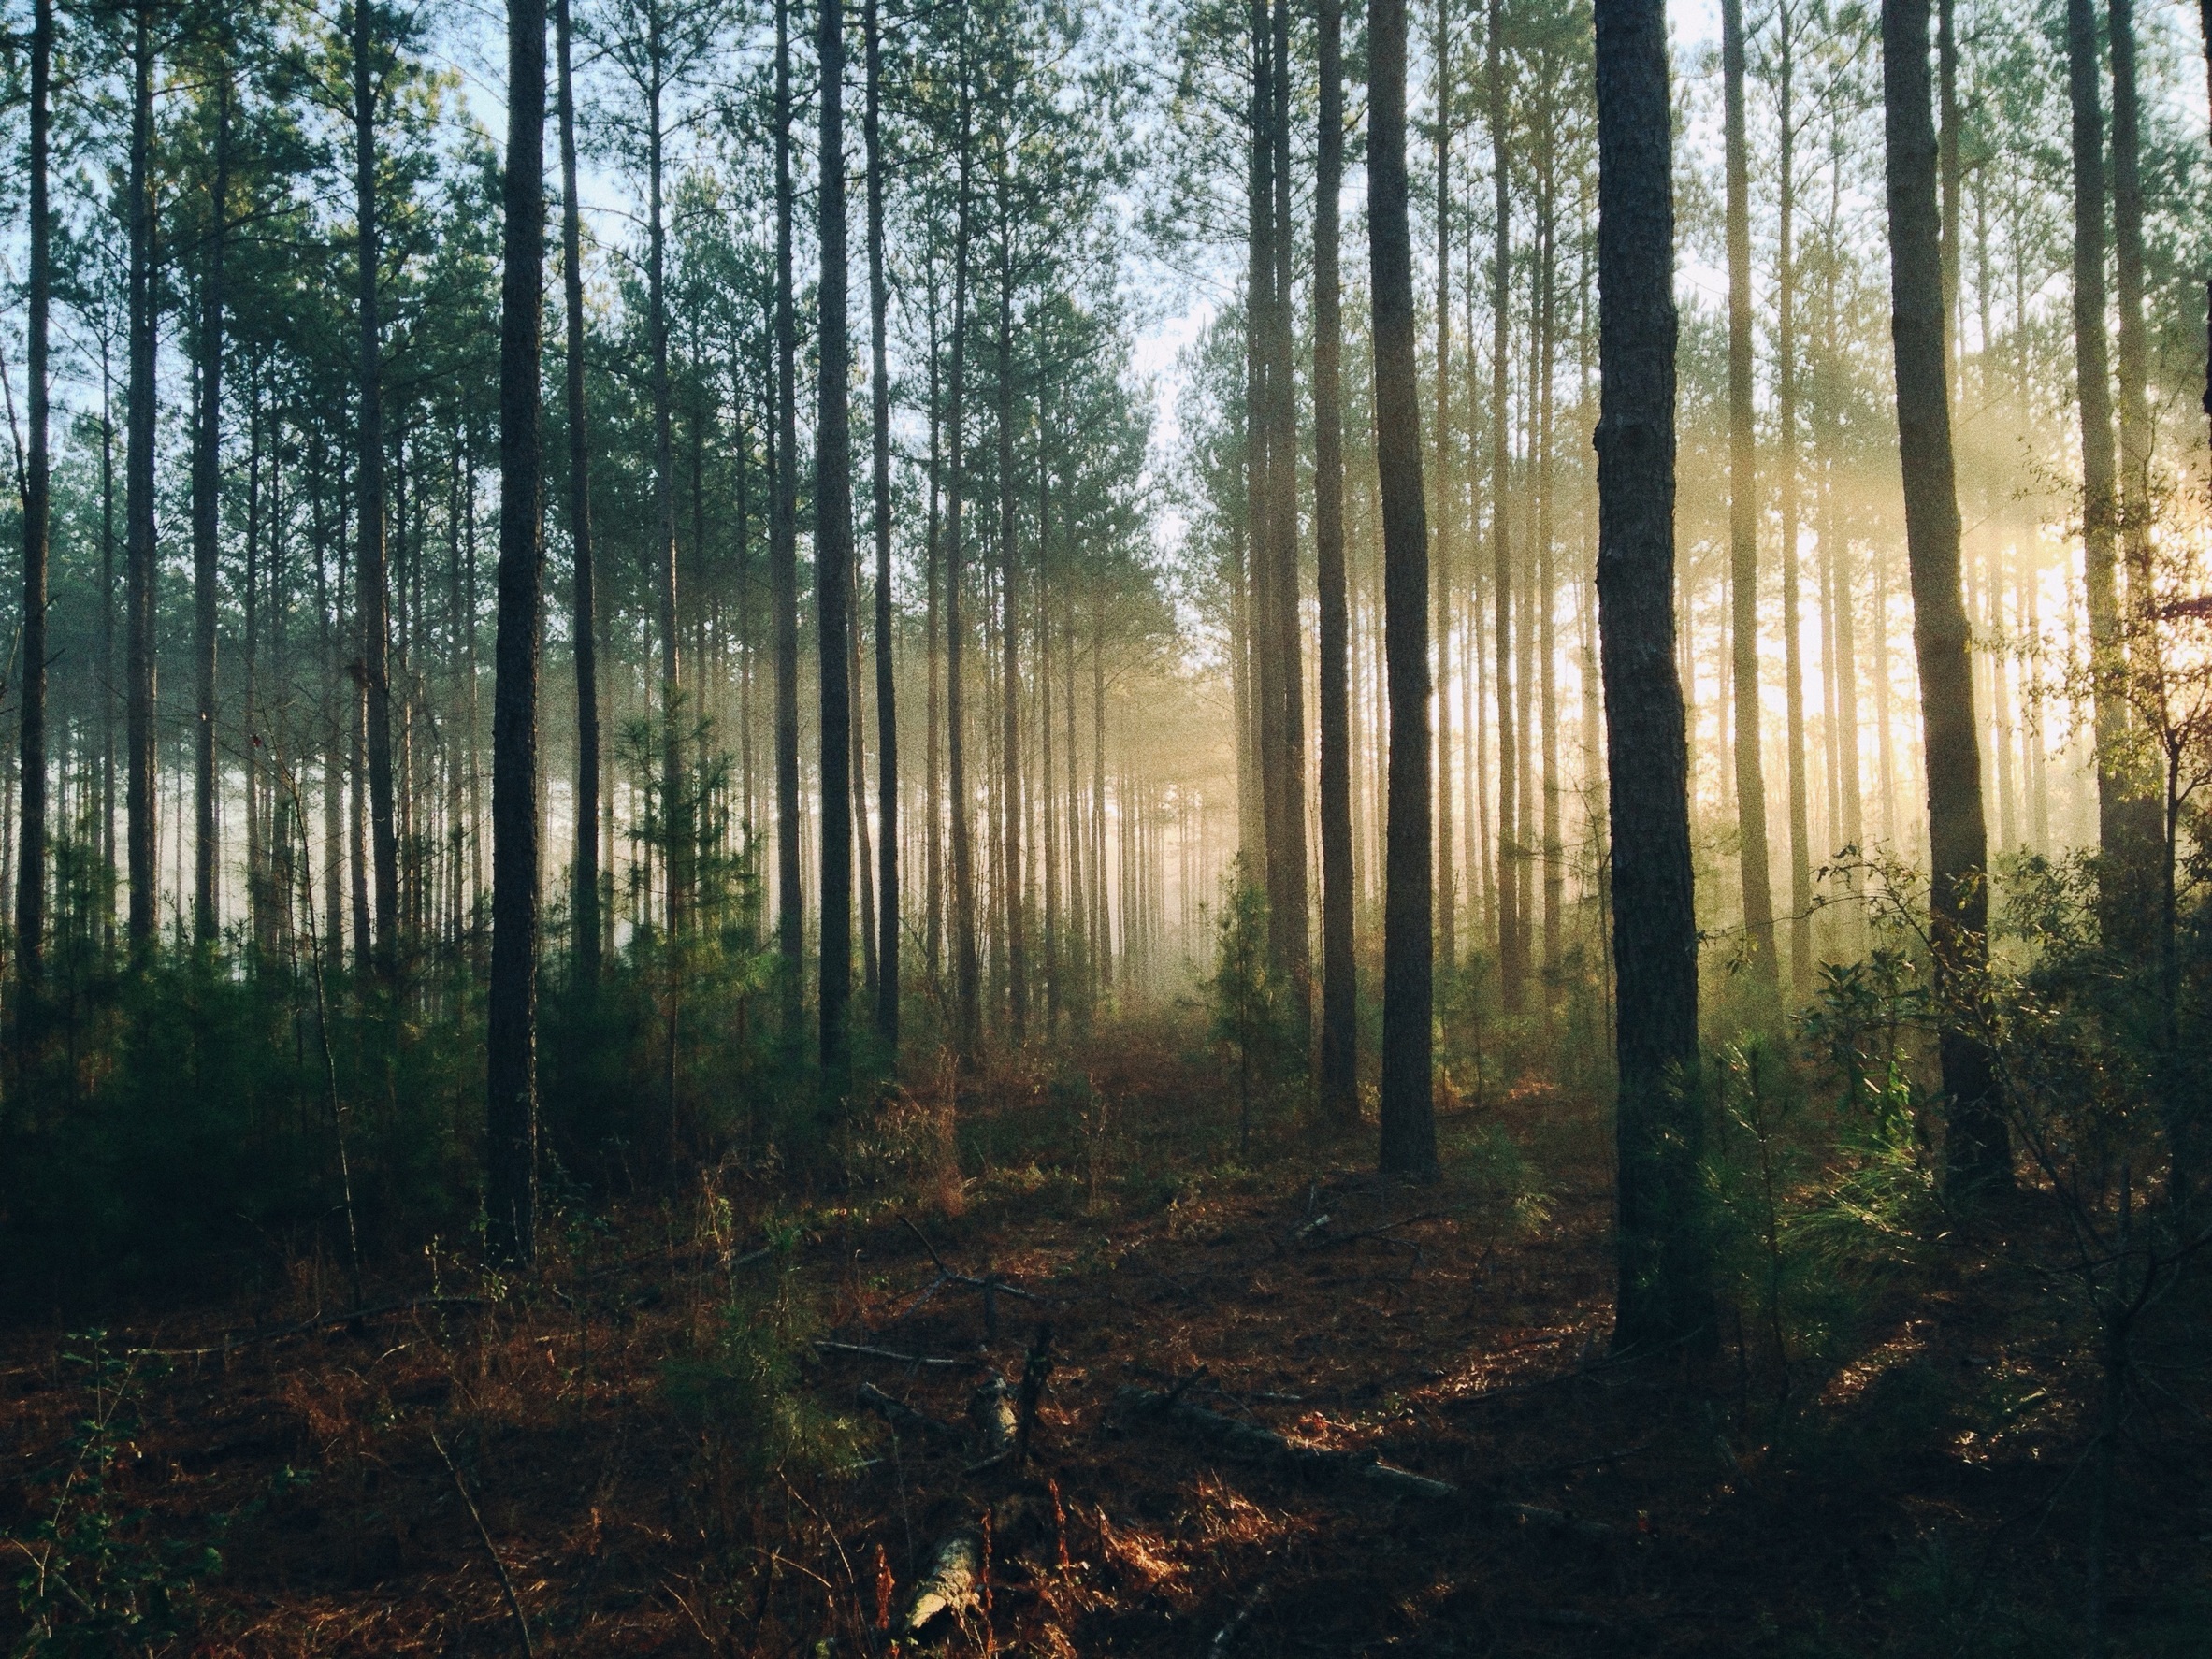
tree, nature, forest, wilderness, light, plant, wood, sun, fog, mist, sunlight, morning, leaf, environment, golden, scenic, autumn, trees, sunny, spruce, rainforest, deciduous, wetland, trunks, rays, grove, woodland, habitat, shining, ecosystem, shimmer, through, biome, old growth forest, natural environment, geographical feature, atmospheric phenomenon, woody plant, temperate broadleaf and mixed forest, temperate coniferous forest